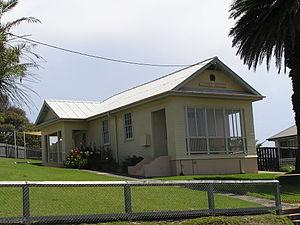
Narooma est une ville australienne située dans le comté d'Eurobodalla en Nouvelle-Galles du Sud. La population s'élevait à 3 342 habitants en 2016.